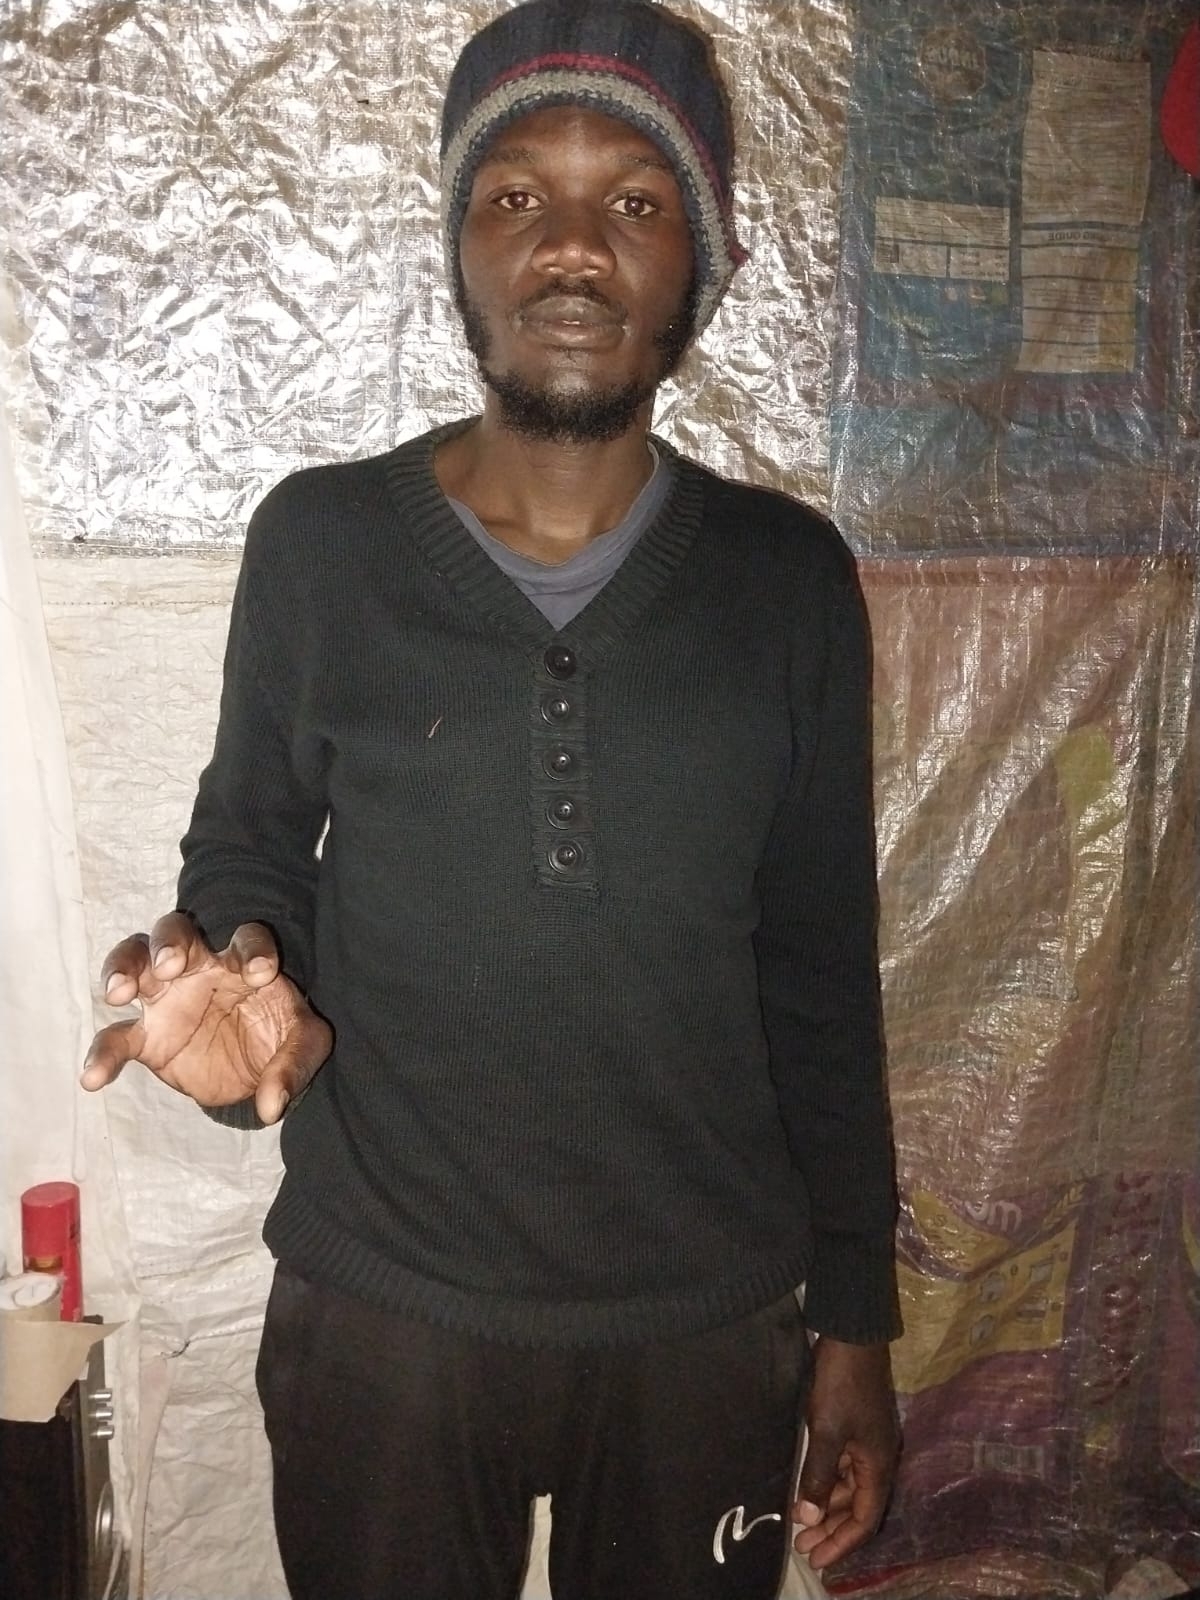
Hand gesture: grabbing